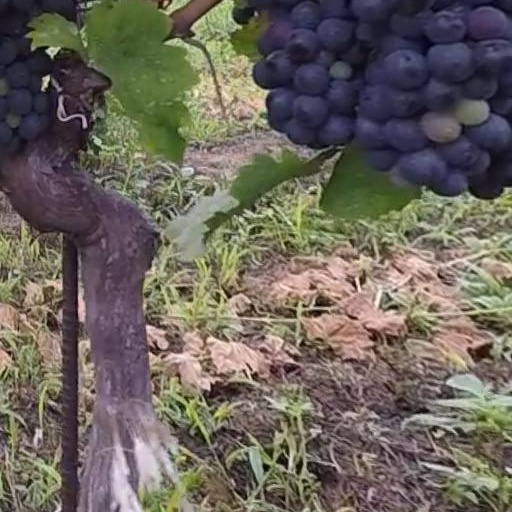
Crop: grape